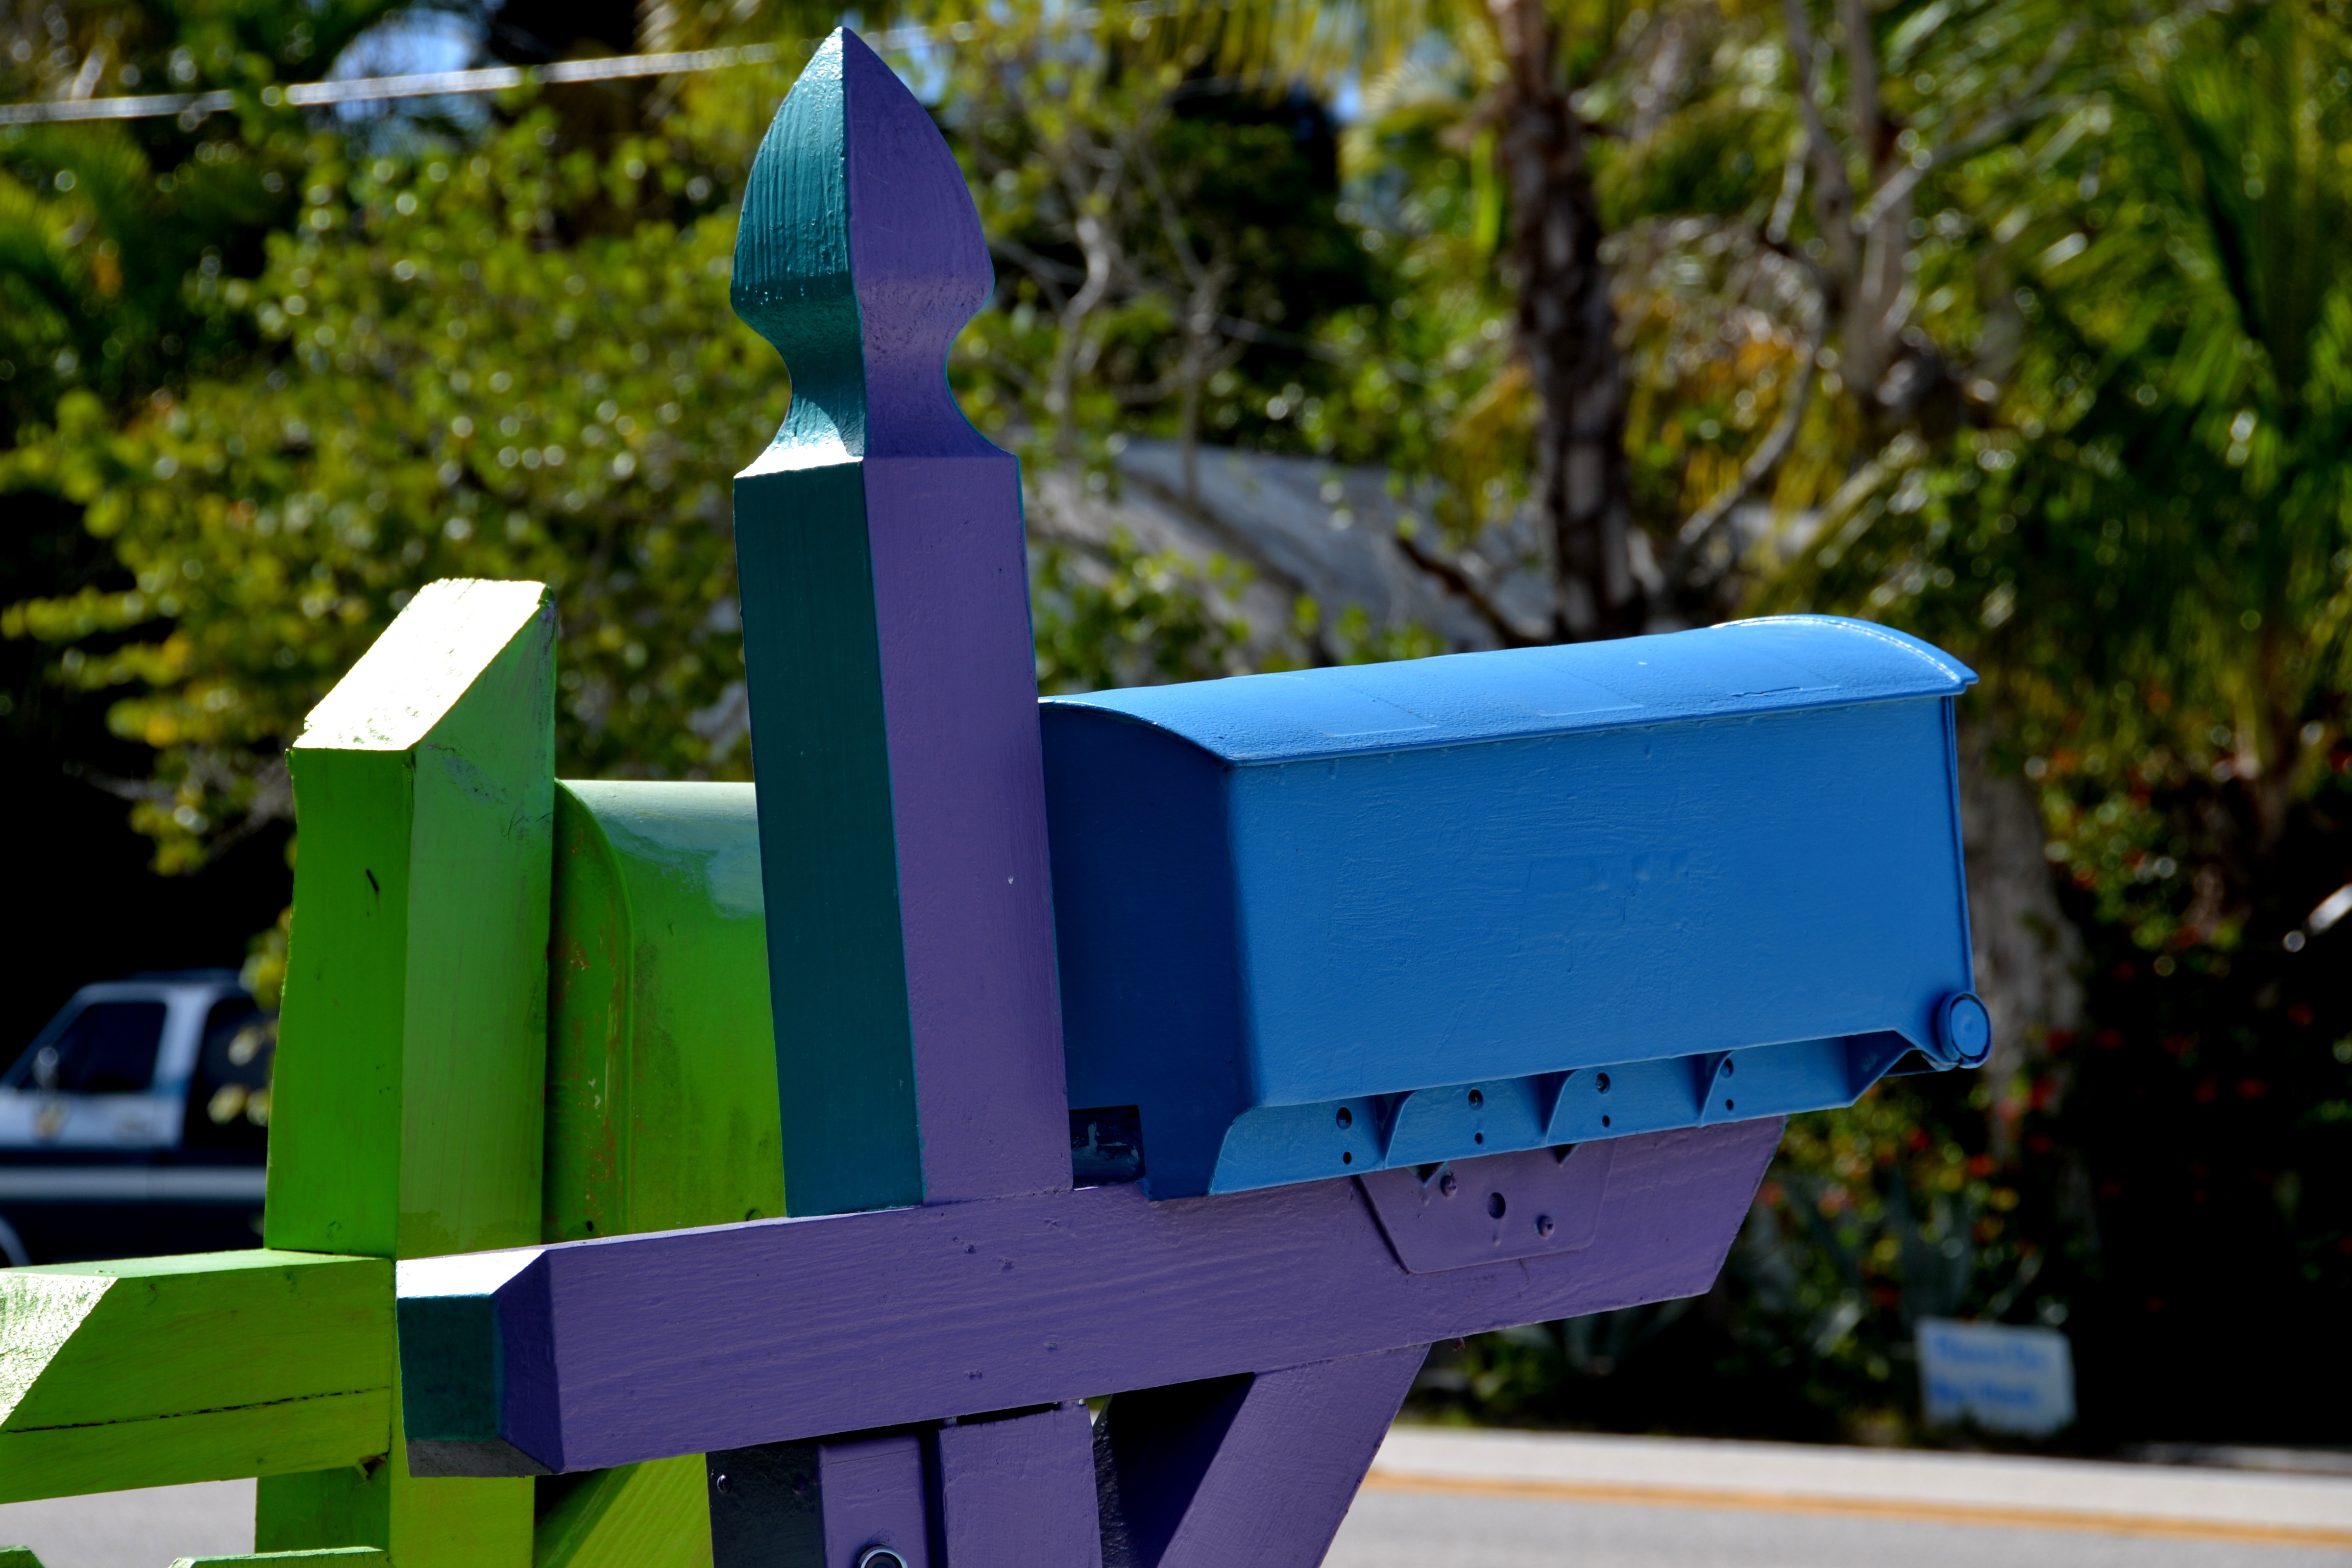
post, sign, waiting, green, letter, color, communication, blue, colorful, mailbox, present, mail, happy, email, communications, message, postal, postcard, delivery, marketing, postage, mailing, correspondence, e mail, inbox, snail mail